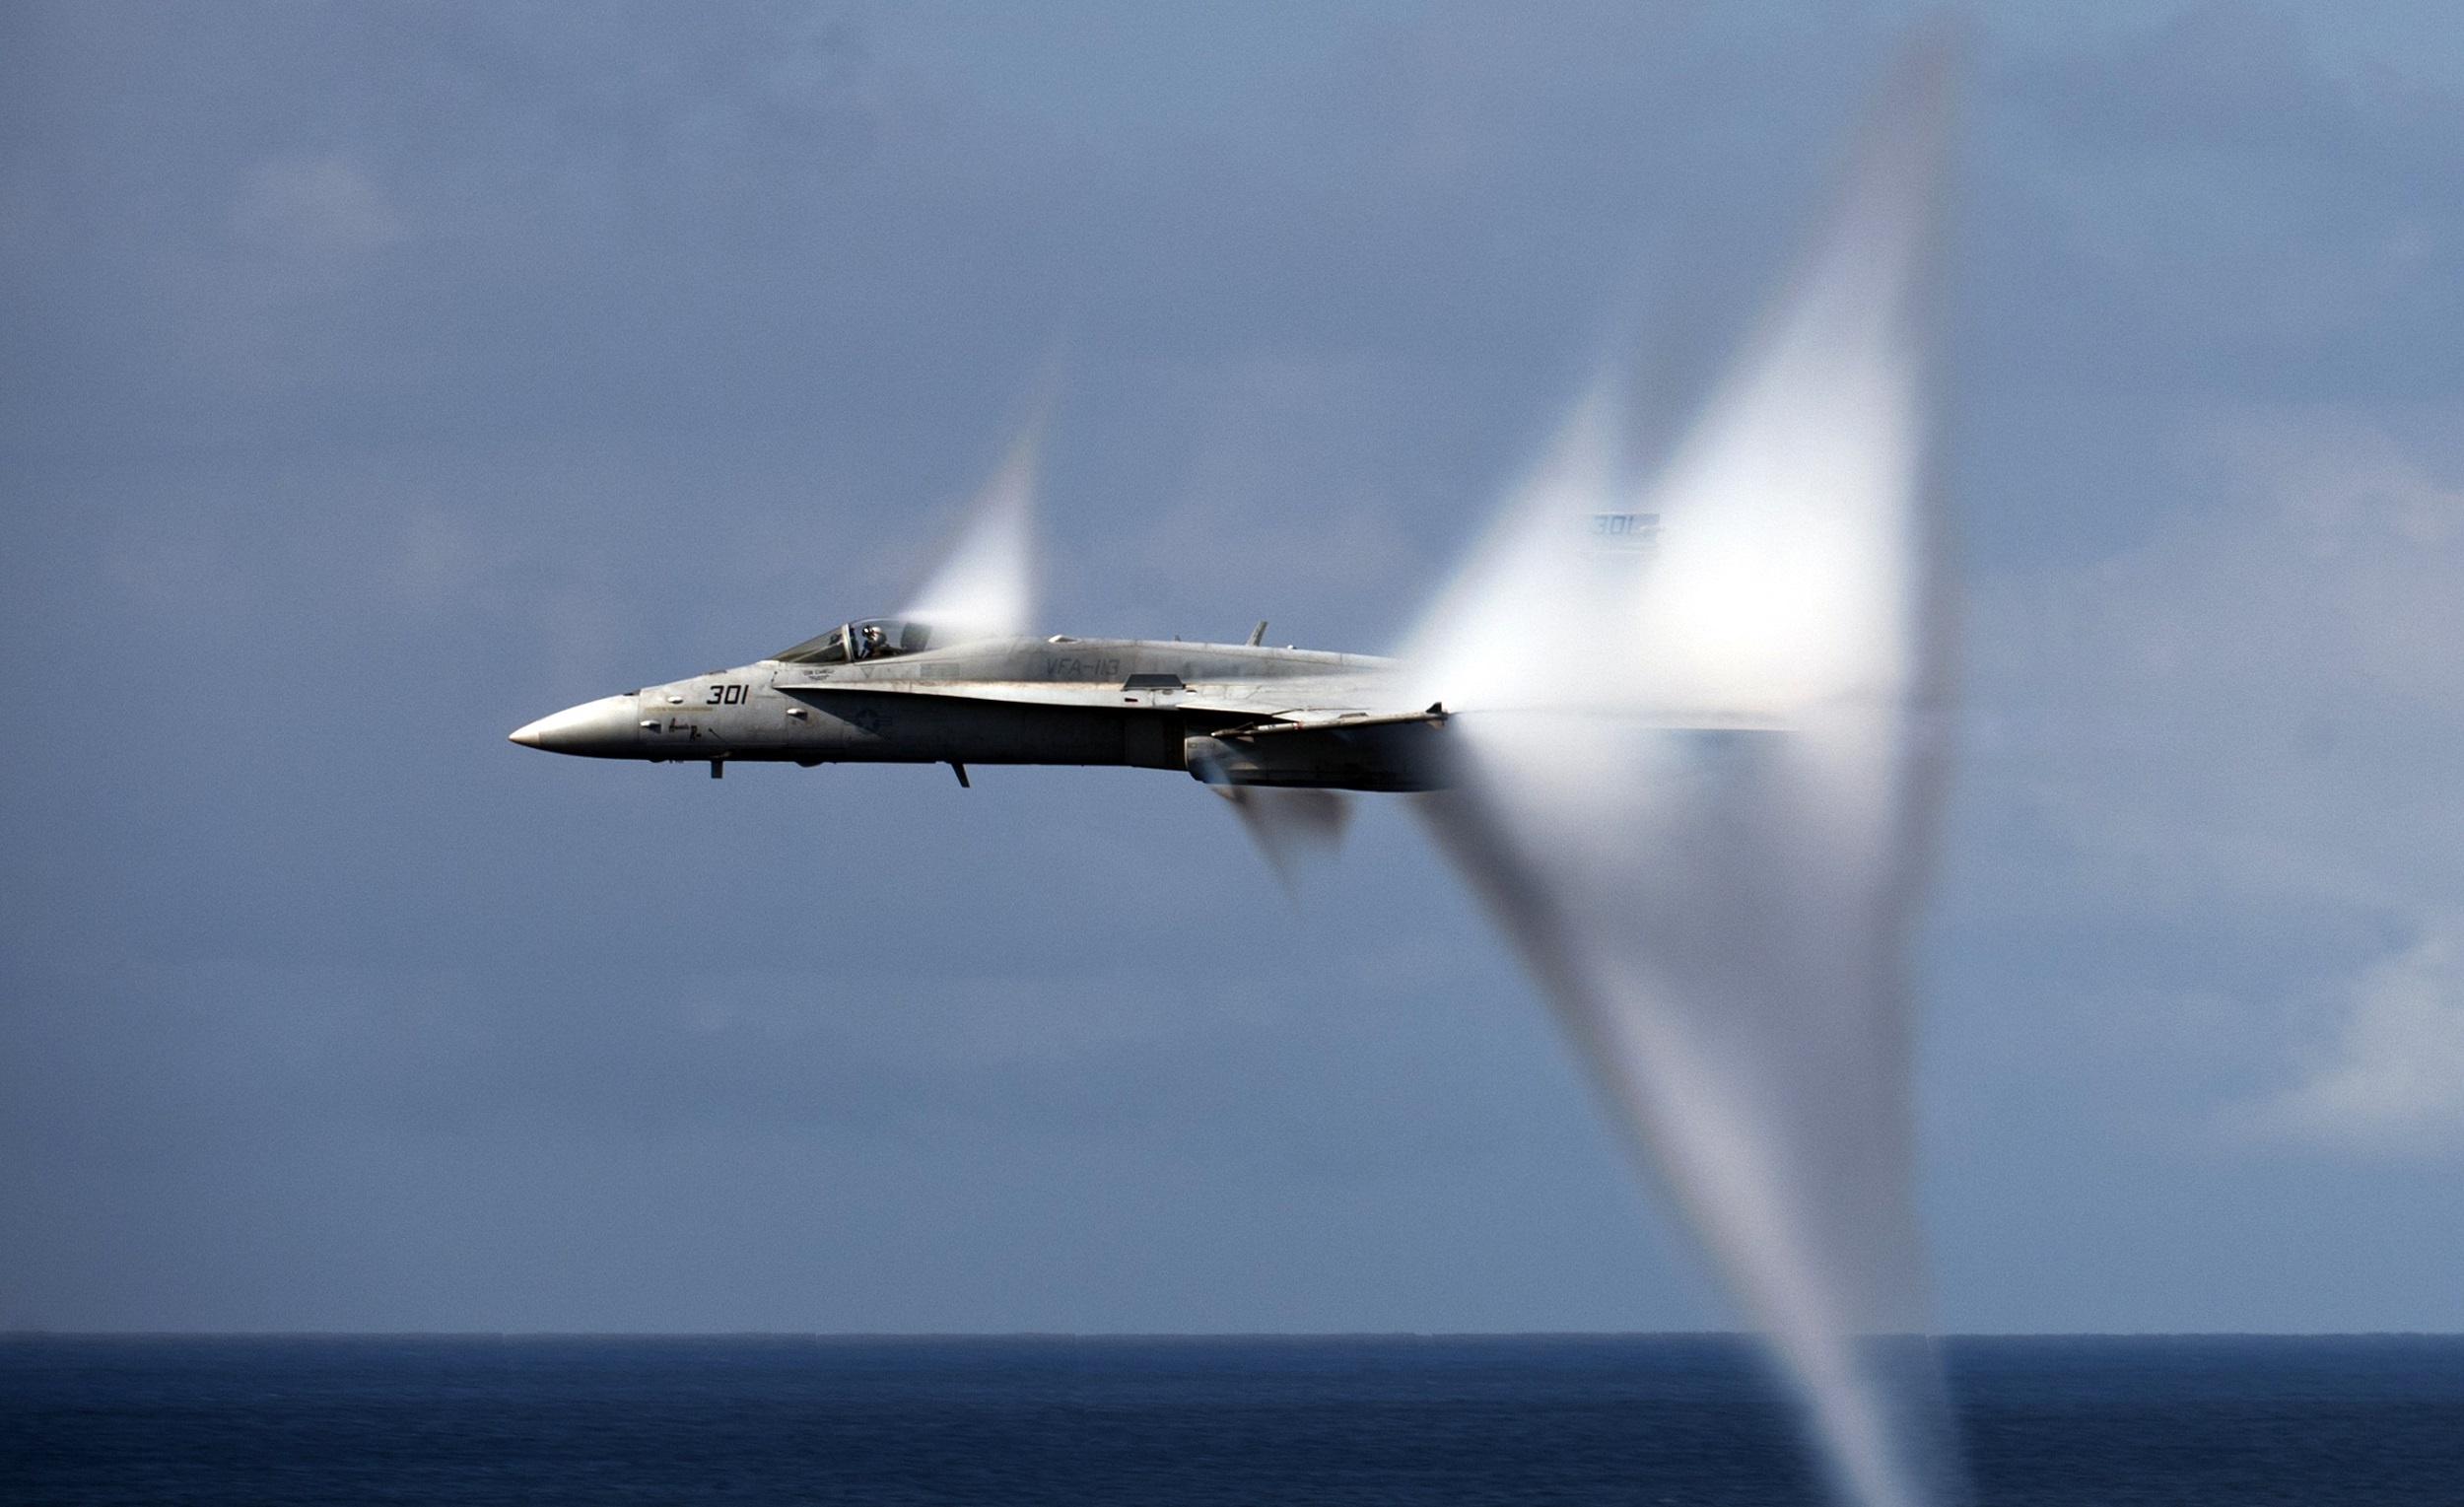
wing, flying, airplane, plane, aircraft, vehicle, airline, aviation, flight, usa, airliner, navy, fighter, takeoff, defense, phenomenon, breaking, air force, jet aircraft, fighter aircraft, military aircraft, f 18, military jet, super hornet, sound barrier, sonic boom, atmosphere of earth, narrow body aircraft, aircraft engine, mcdonnell douglas fa 18 hornet